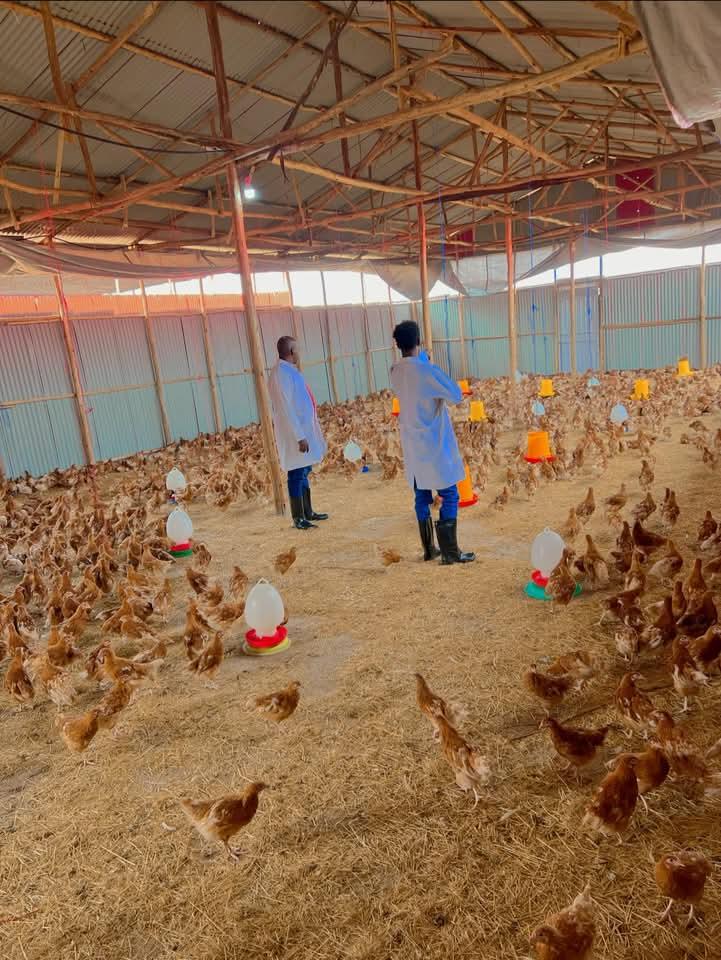
Watu wawili wa kiume wamesimama ndani ya chumba kikubwa kilichojaa kuku wengi. Mazingira yanaonyesha shughuli za ufugaji wa kisasa zikiwa na nafasi ya kutosha, na mpangilio unaoendana na huduma bora kwa kuku na uzalishaji wa bidhaa za mifugo.